Shah Mir

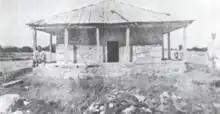
The Tomb of Sultan Shams-ud-Din Shah Mir.

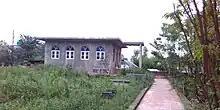
Renovated tomb of Sultan Shahmir in Indrakot Sumbal

He reigned for three years and five months from 1339–42. He is currently buried in Andarkot, near Sumbal.